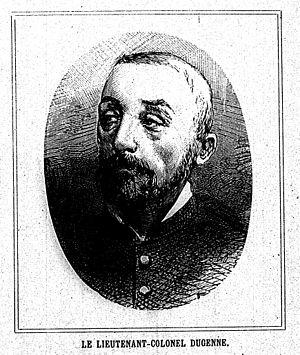
issu des fonds d ela bibliothèque de reims.
L'embuscade de Bac Le ou guet-apens de Bac Le, au cours de l'expédition du Tonkin de juin 1884, est un affrontement entre :